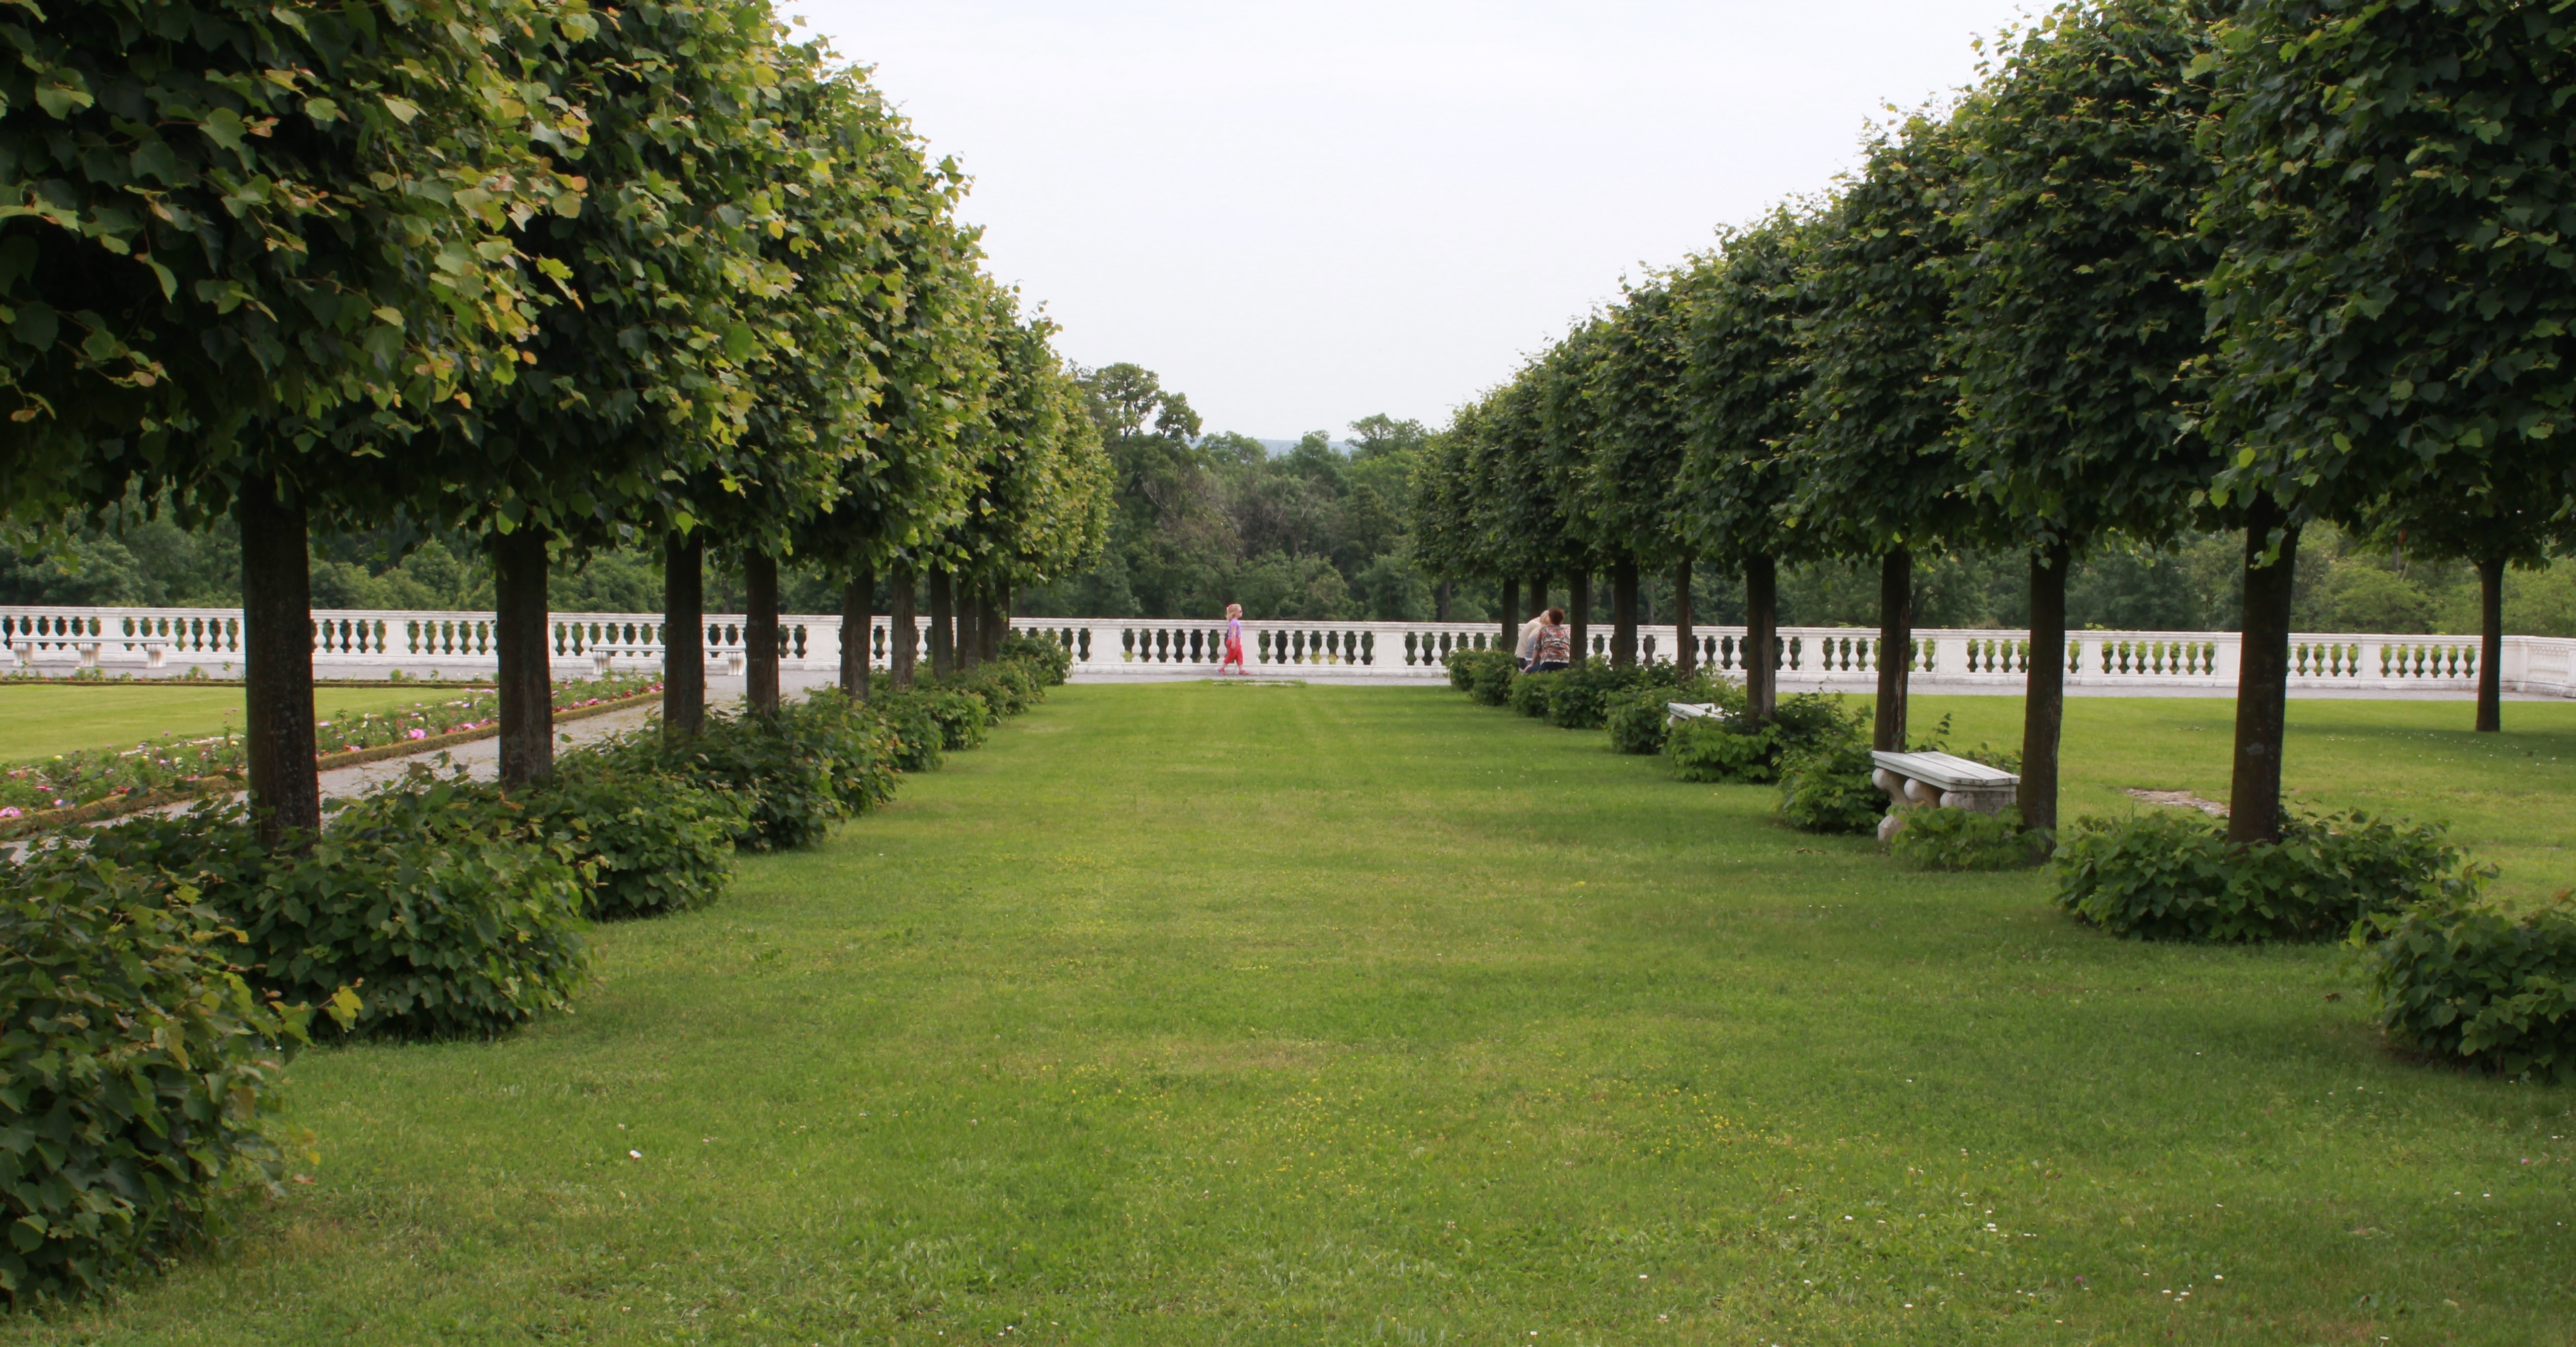
tree, grass, lawn, panorama, park, property, garden, avenue, vision, shrub, outlook, plantation, estate, yard, hedge, residential area, land lot, landscape architect